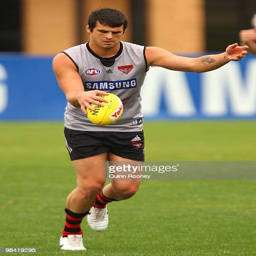
athlete of australian rules football team kicks during the training session